Frances Aviva Blane

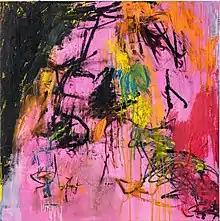
Portrait (2020) by Frances Aviva Blane oil and linen 90x90 cm. Photographer Richard Ivey

Blane studied at Chelsea School of Art (1988), Byam Shaw School of Painting and Drawing (1991) and the Slade School of Fine Art, London (1993).